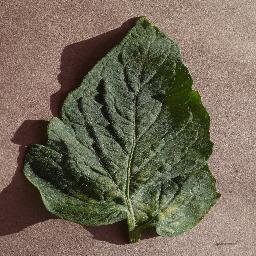
Label: Tomato___Spider_mites Two-spotted_spider_mite